Jet Lag (film)

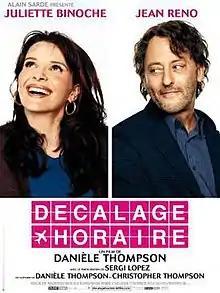
French theatrical release poster

Jet Lag is a 2002 French romantic comedy film starring Juliette Binoche and Jean Reno. It is the second film directed by Danièle Thompson, following "Season's Beatings" (1999).